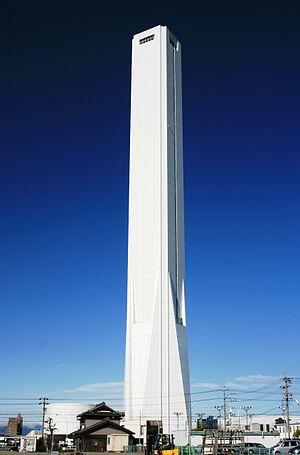
Inazawa est une ville située dans la préfecture d'Aichi, sur l'île de Honshū, au Japon.
Solae est une tour de test d'ascenseur située à Inazawa au Japon. Elle mesure 173 mètres de haut.